Segismundo Casado

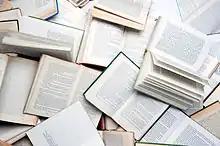

In popular discourse of Francoist Spain, Casado was rather absent; if mentioned, he was noted as the one who mounted a pre-emptive anti-Communist strike. This was the thesis repeated also in academic historiography. In his monumental work on the Spanish Civil War, written in the 1960s, Hugh Thomas presented Casado as a man much less far-sighted than Negrín and perhaps guilty of some political naivete; however, from the narrative he still emerged as a well-intended person, even if somewhat guided by personal grievances against PCE. Casado's "Así cayó Madrid" was rather well received by critics; reviewers presented the book as defense against absurd Communist charges of surrendering the Republic “cuando el pueblo quería continuar la lucha”. Following his death newspapers adhered to a very matter-of-fact tone, at times again presenting him as a man who prevented a Communist coup. In the early 1970s historian Ricardo de la Cierva referred to him as “destacado teórico y técnico militar”.